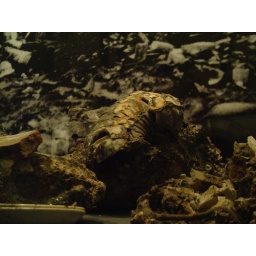
Ceramic cups (yes ceramic) melted together. Many roof tiles actually boiled (you can see them in the museum).